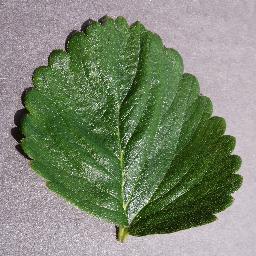
Label: Strawberry___healthy